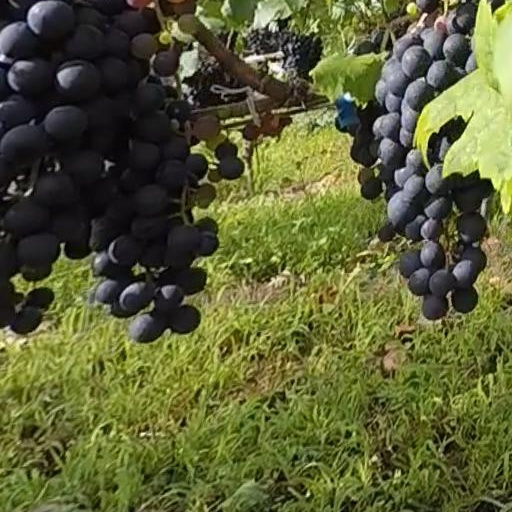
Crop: grape